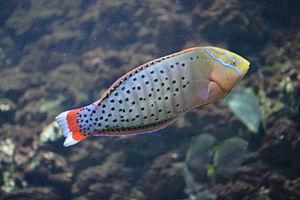
Coris formosa, communément nommé Girelle reine, est une espèce de poissons osseux de la famille des labres.
Coris est un genre de poissons de la famille des Labridae. La plupart des espèces sont très colorées et communément appelées « girelles ».